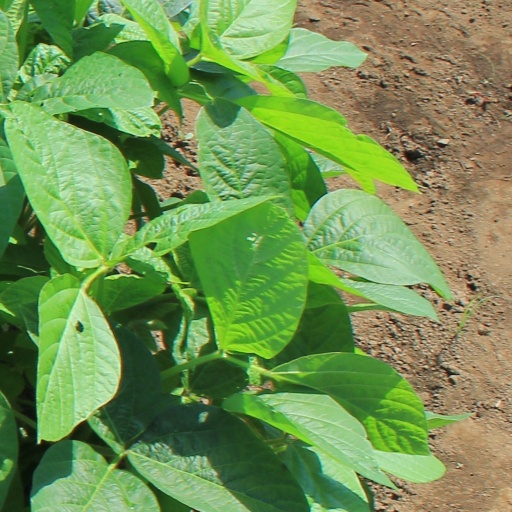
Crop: soybean